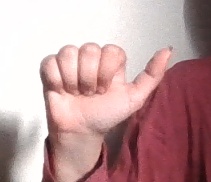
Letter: dhad